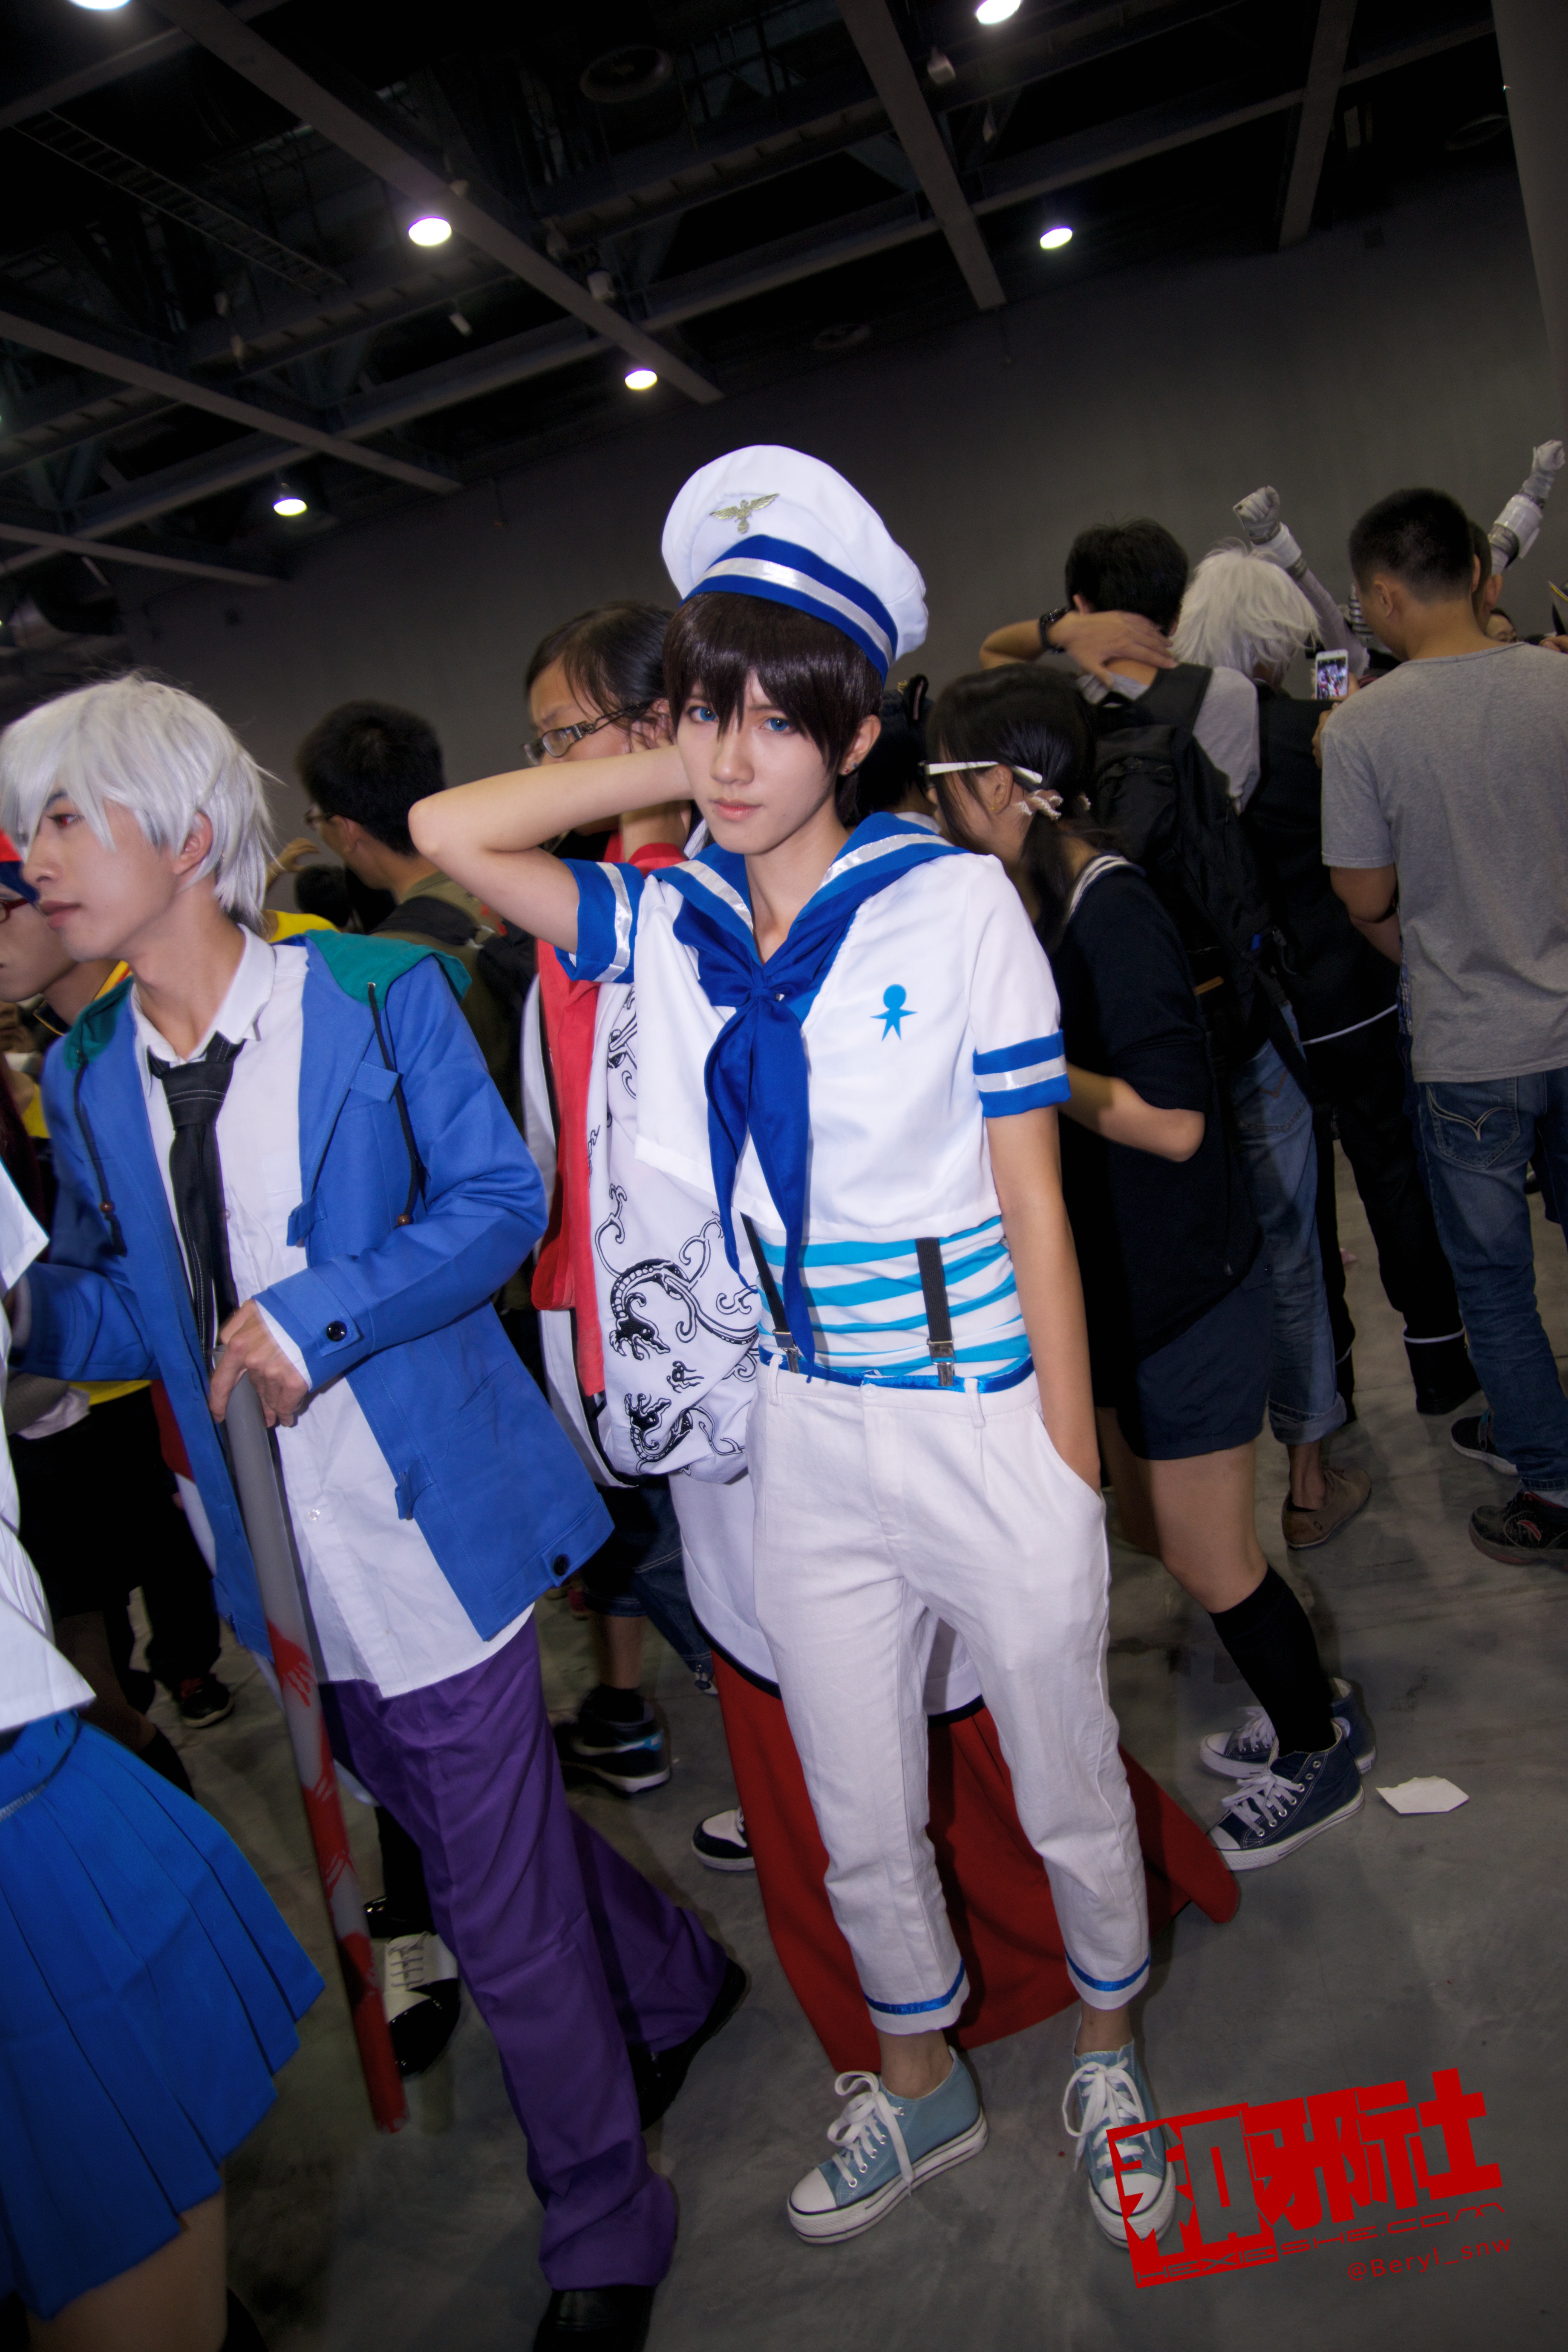
girl, cute, clothing, cosplay, girls, canton, costume, china, anime, comic, comiccon, guangzhou, acg, cos, convention